Deep-submergence rescue vehicle

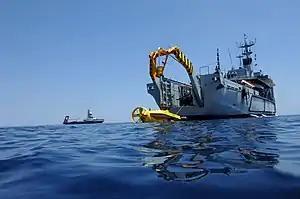
The Italian Navy rescue vehicle "SRV-300" launched from the Italian salvage ship "Anteo"

Italy operates , equipped with the SRV-300 submersible in a submarine rescue role